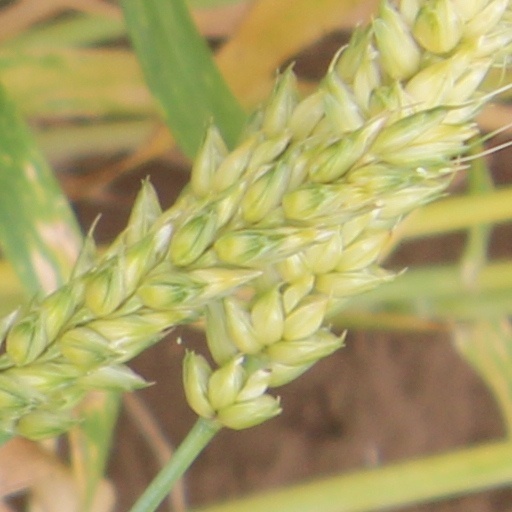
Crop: wheat